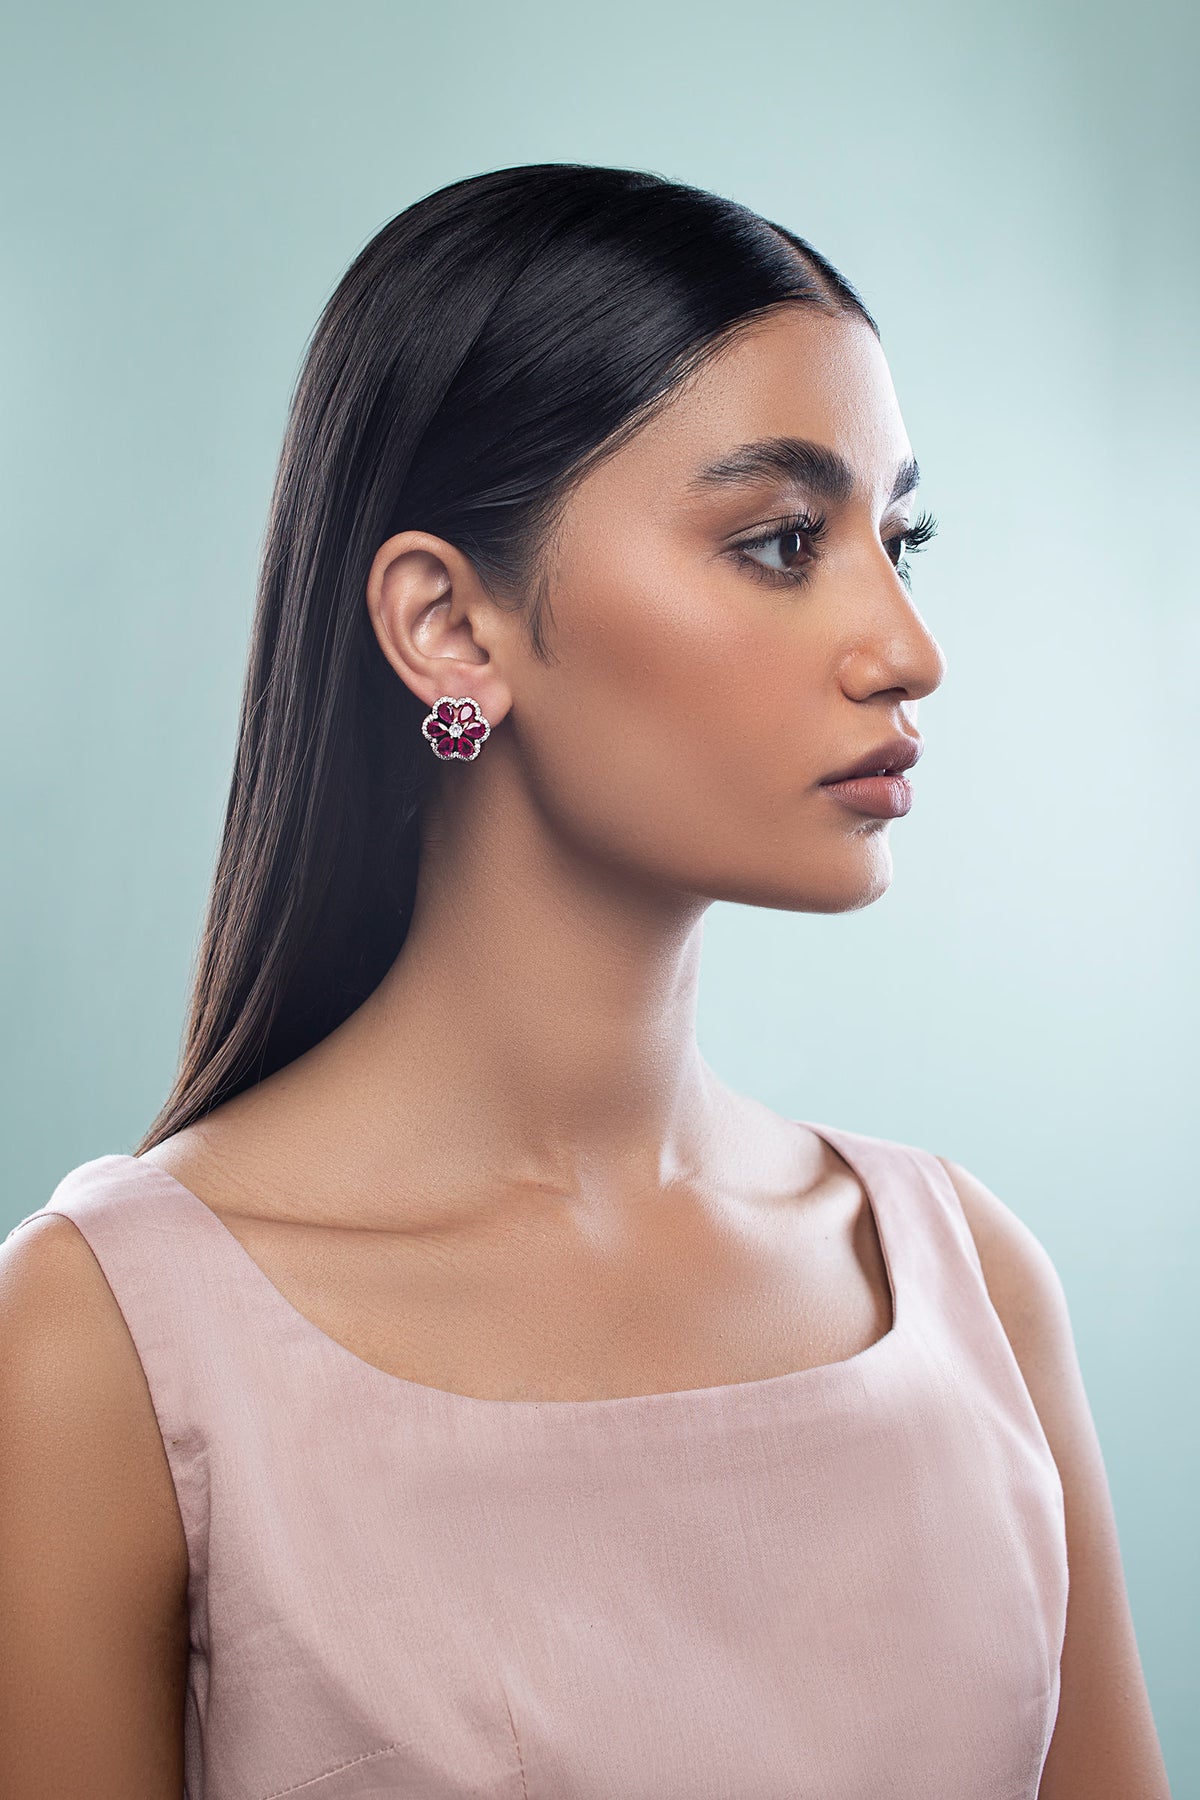
pink kalpana stud earring